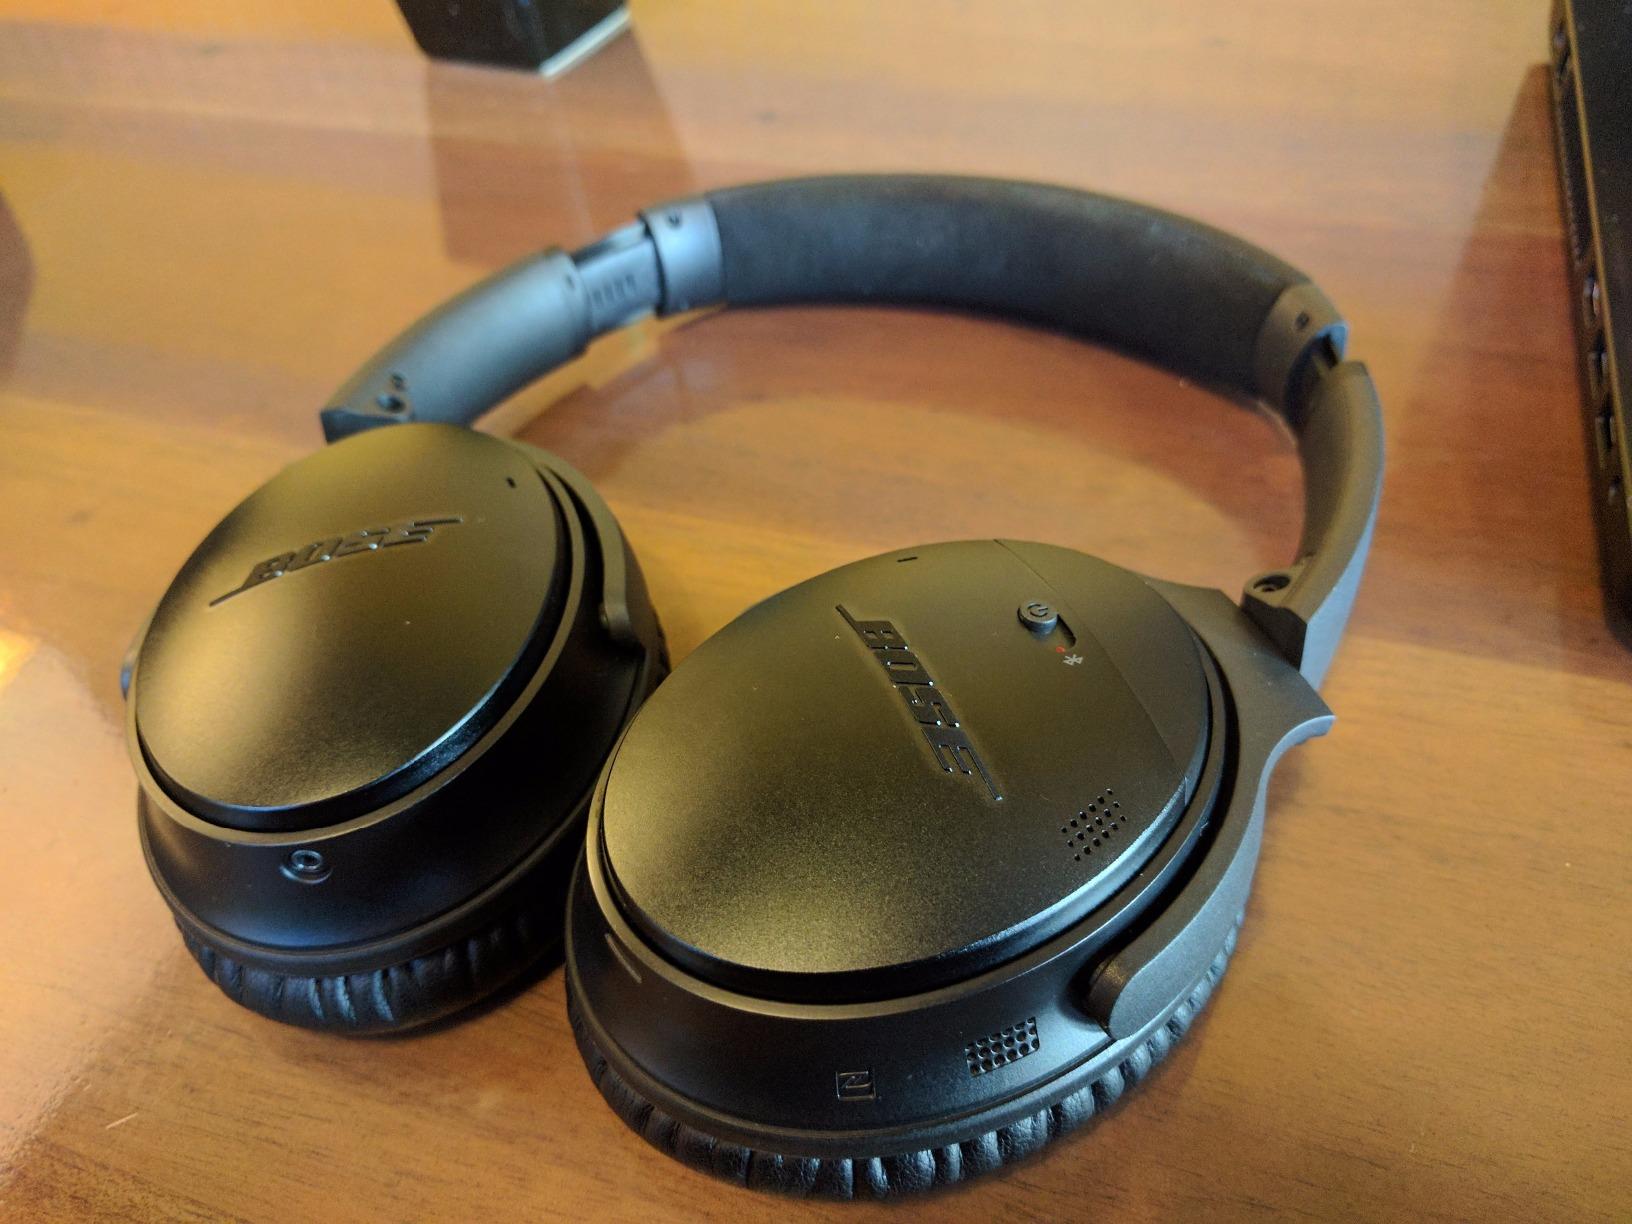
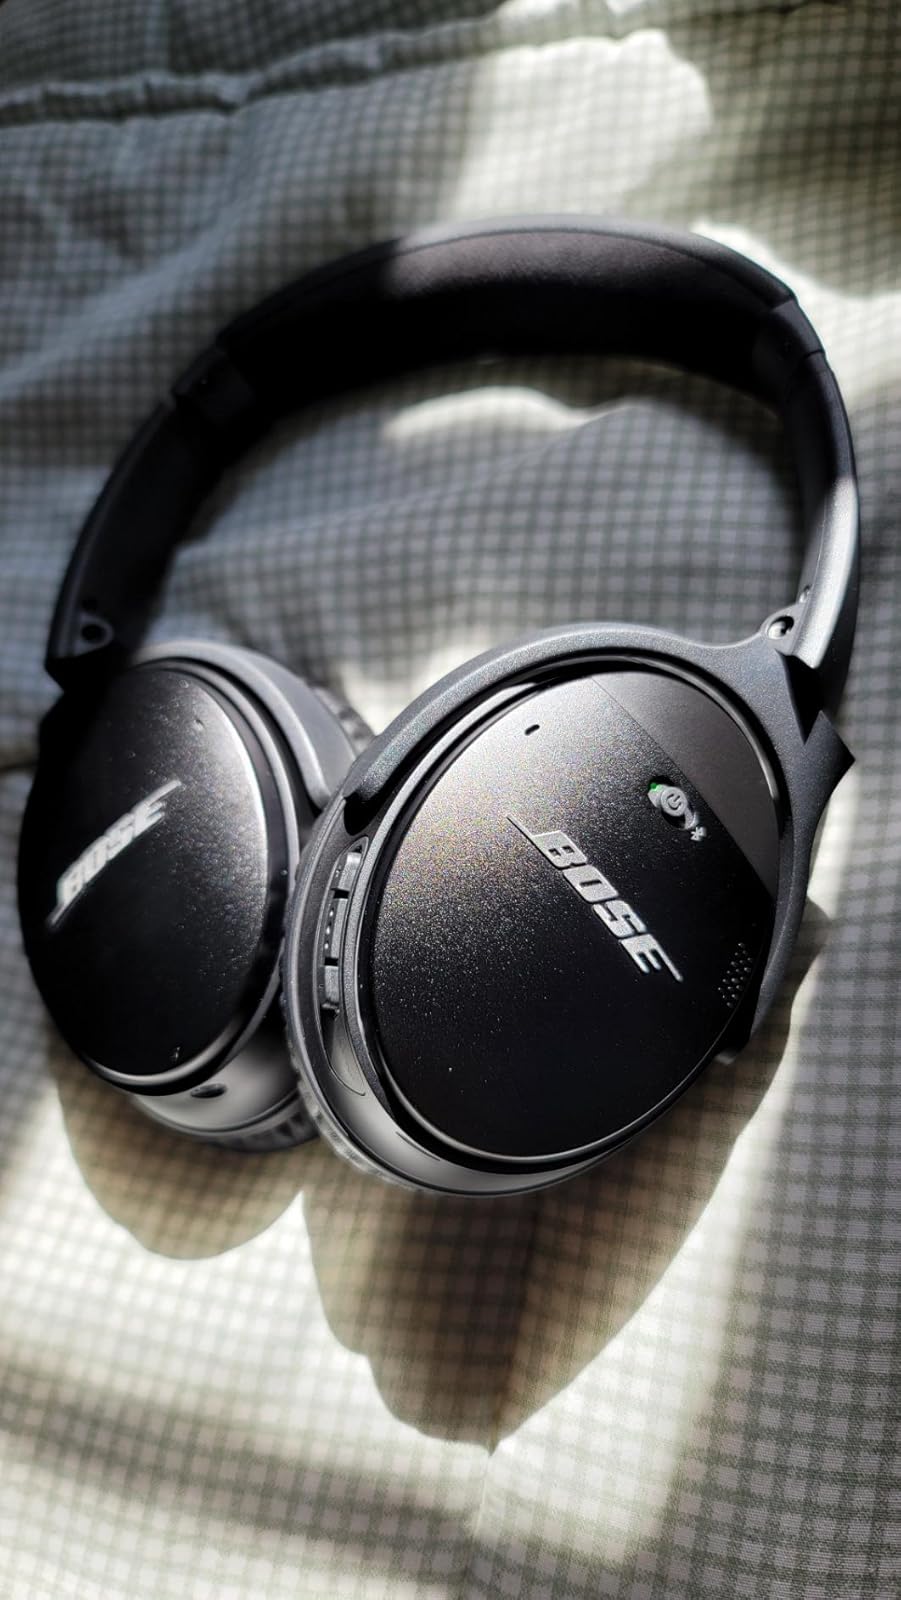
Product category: headphones
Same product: yes